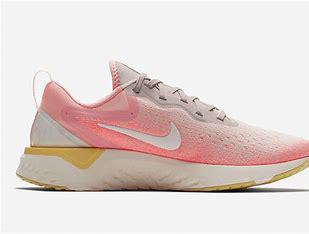
Brand: Nike
Model: Odyssey React